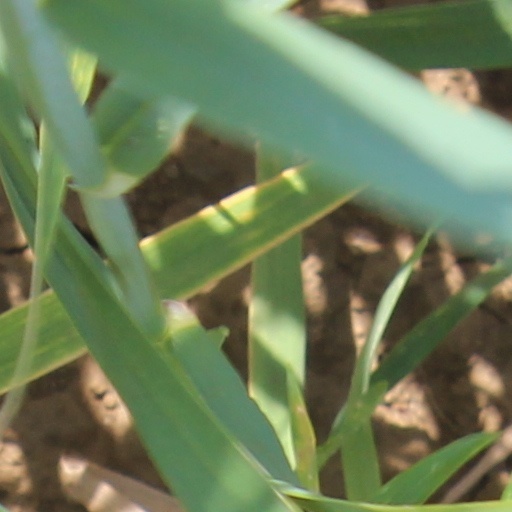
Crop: wheat